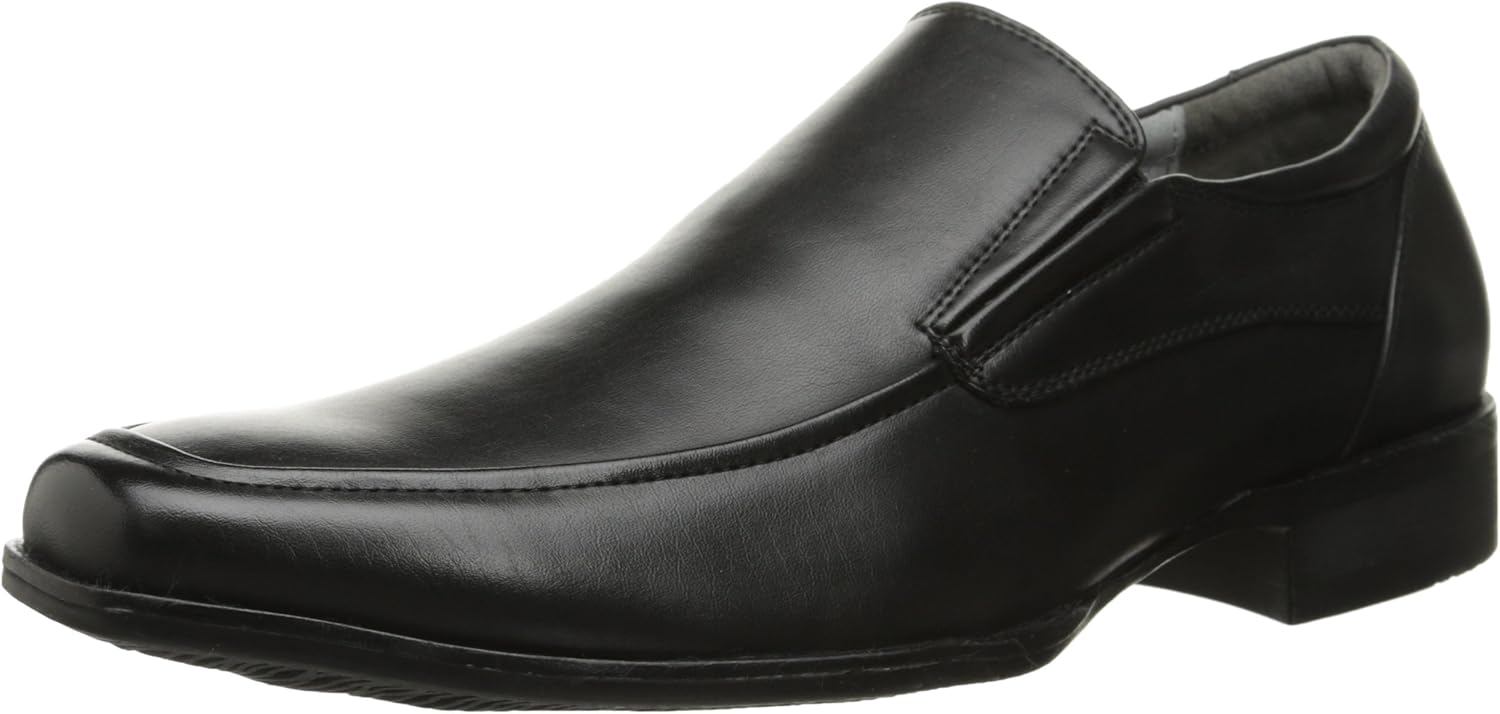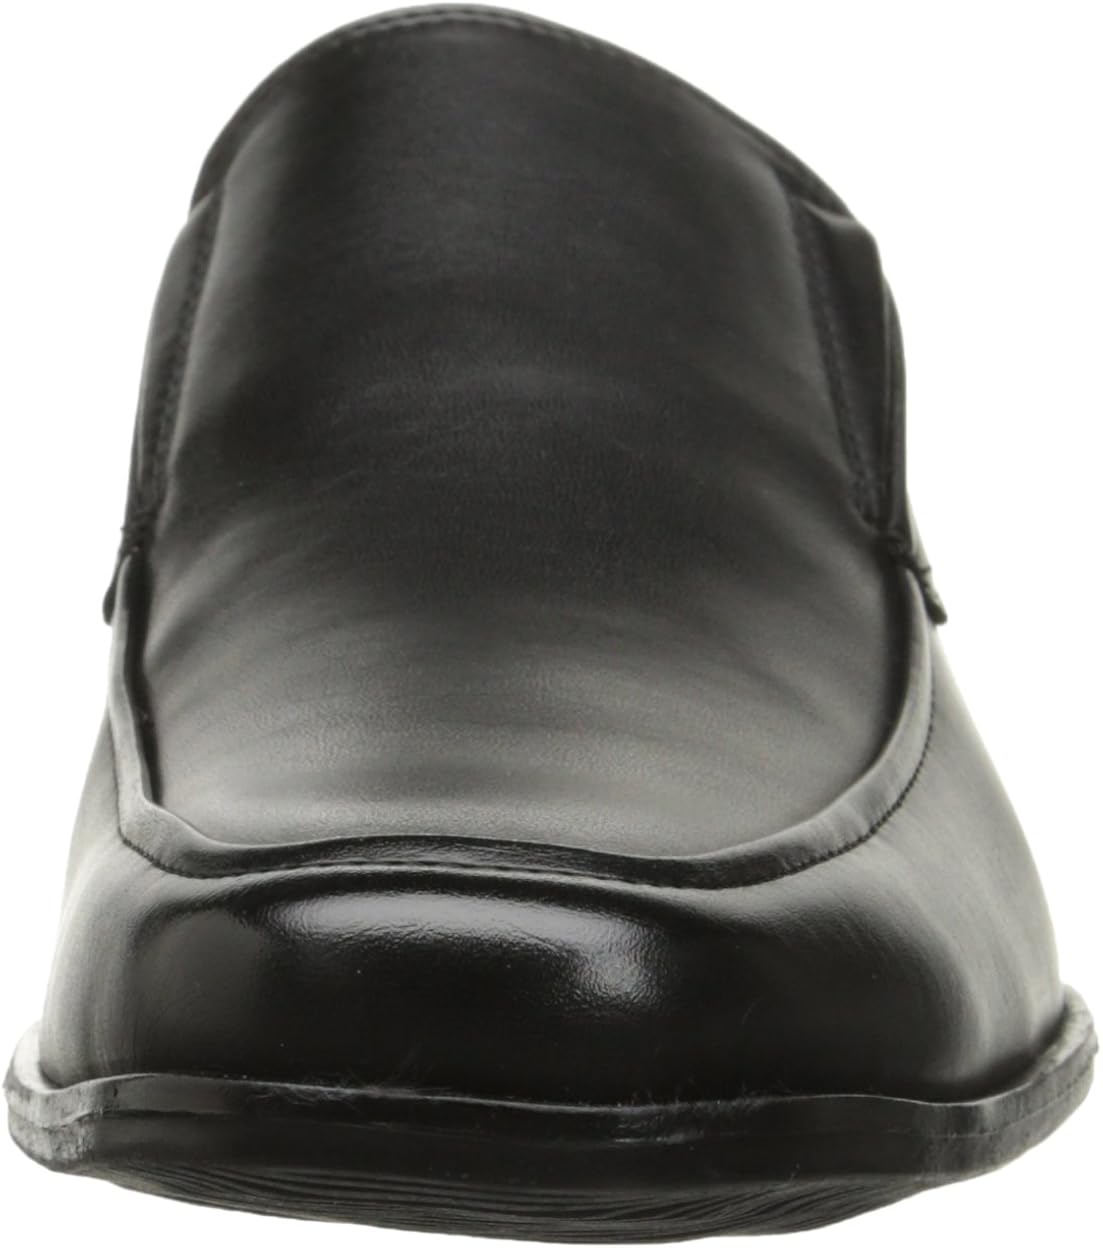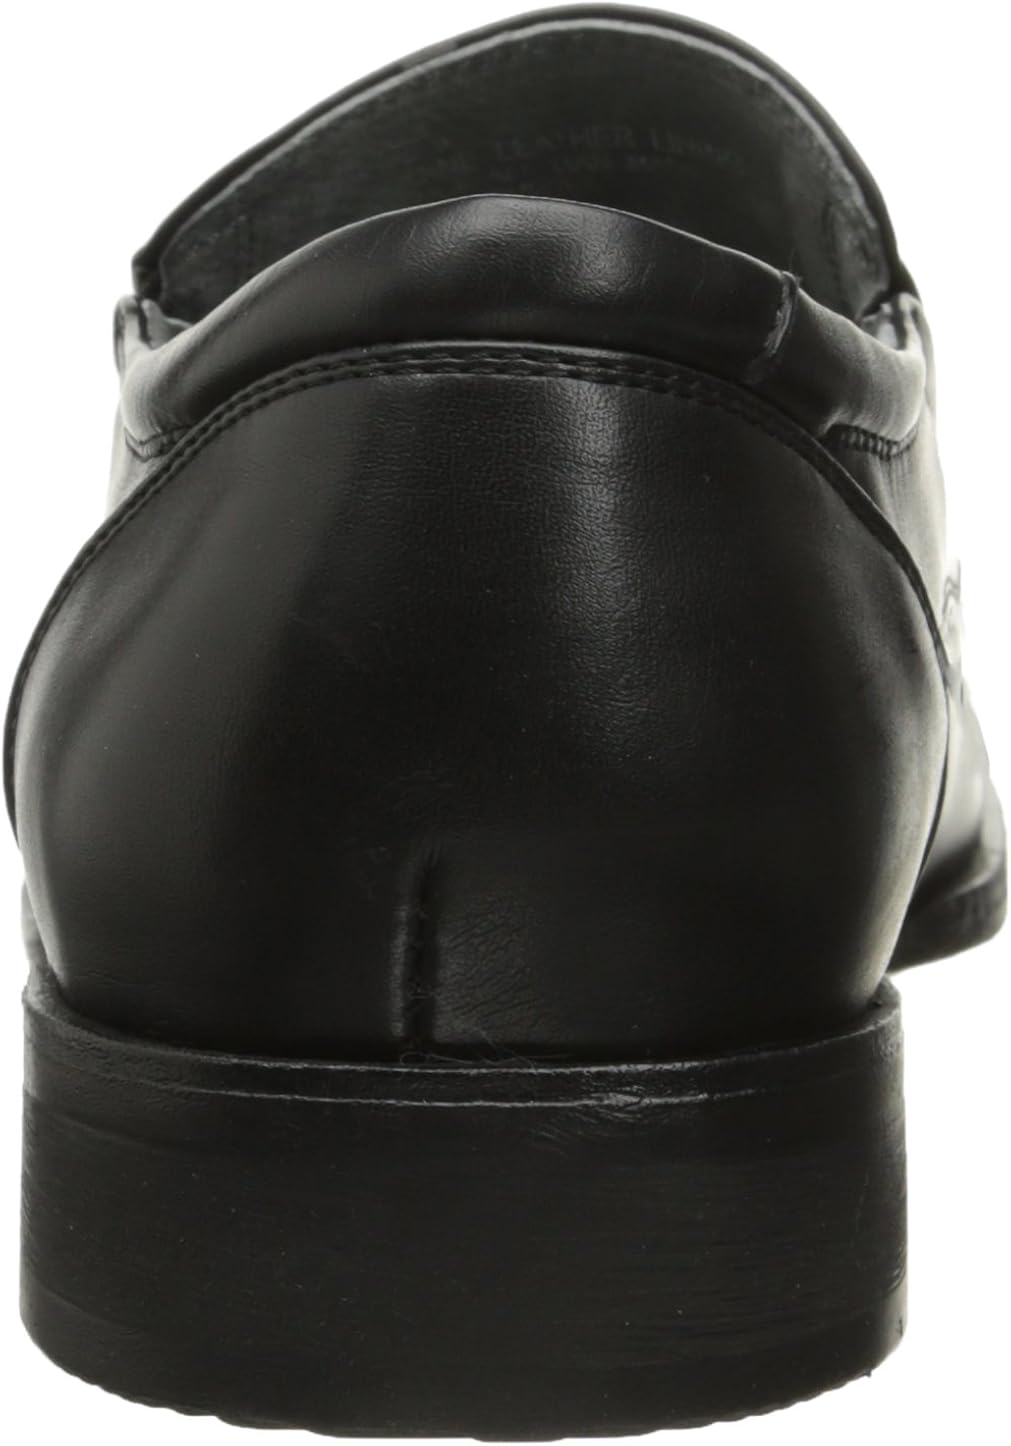
Madden Men's M-tazz
Category: AMAZON FASHION
Steve Madden, the company, was founded by Steve Madden, the man, in 1990 in Brooklyn, where he started out making trend-advancing shoes one pair at a time. It was not long after that the Steve Madden focus on "now-ness" earned rave reviews from young female fans mad for the funky, chic, and yet competitively priced footwear it produced. The company popularized the "dressy sneaker," and continues to man the forefront of trends.
Features: 100% Synthetic | Imported | synthetic sole